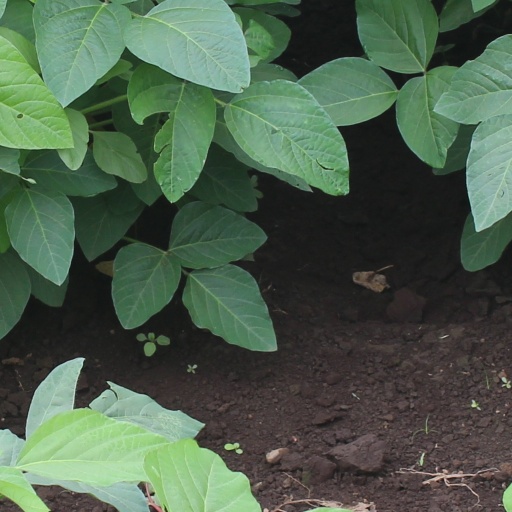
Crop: soybean